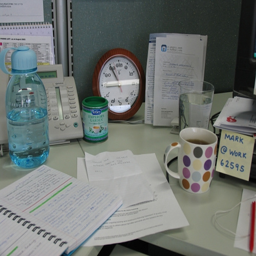
A CUP OF COFFEE SITTING ON A DESK FULL OF PAPERWORK
Work desk cluttered with papers, coffee mug, water bottle along with phone and a clock.
A view of a desk that appears to be very cluttered with paper work.
A desk with several papers and cups sitting on top.
A desk topped with office supplies and equipment.